Miss Grand Greece

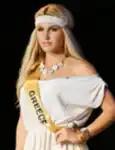

Miss Grand Greece is a national beauty pageant title awarded to Greek representatives chosen to compete at the Miss Grand International pageant. It was first awarded in 2013 to Anastasia Papatsori, one of the Star Hellas 2012 finalists, and then in 2014 to a Dubai-based model, Anastasia Terzi.